Crash bar

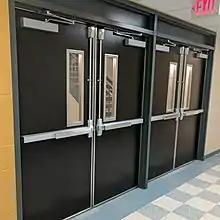
Crash bar doors in a school, with upper vertical rod latches

A crash bar (also known as a panic exit device, panic bar, or bump bar) is a type of door opening mechanism which allows users to open a door by pushing a bar. While originally conceived as a way to prevent crowd crushing in an emergency, crash bars are now used as the primary door opening mechanism in many commercial buildings.